Malvern Presbyterian Church

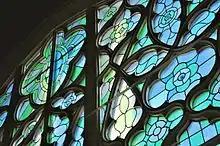
Malvern Presbyterian Church interior window tracery

The church opened on Friday 27 July 1906, and was reported in "The Argus" in glowing terms: ""The building, which cost around £5000, presents both within and without a most attractive appearance. The pulpit and pews are harmonious with the general features of the building and the electric light has been installed. The acoustics are all that can be desired.""